Oberhofen Castle

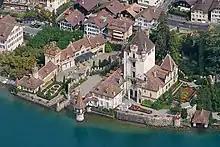
Aerial view of Oberhofen Castle

The central keep probably dates from around 1200 and is about with thick walls. The rest of the castle developed in the following centuries around this ancient keep. A chapel was added to the first floor of the keep on the lake side in 1473. Perhaps at the same time a tower was built in the lake. The lake tower appears in an illustration of the castle in 1680.